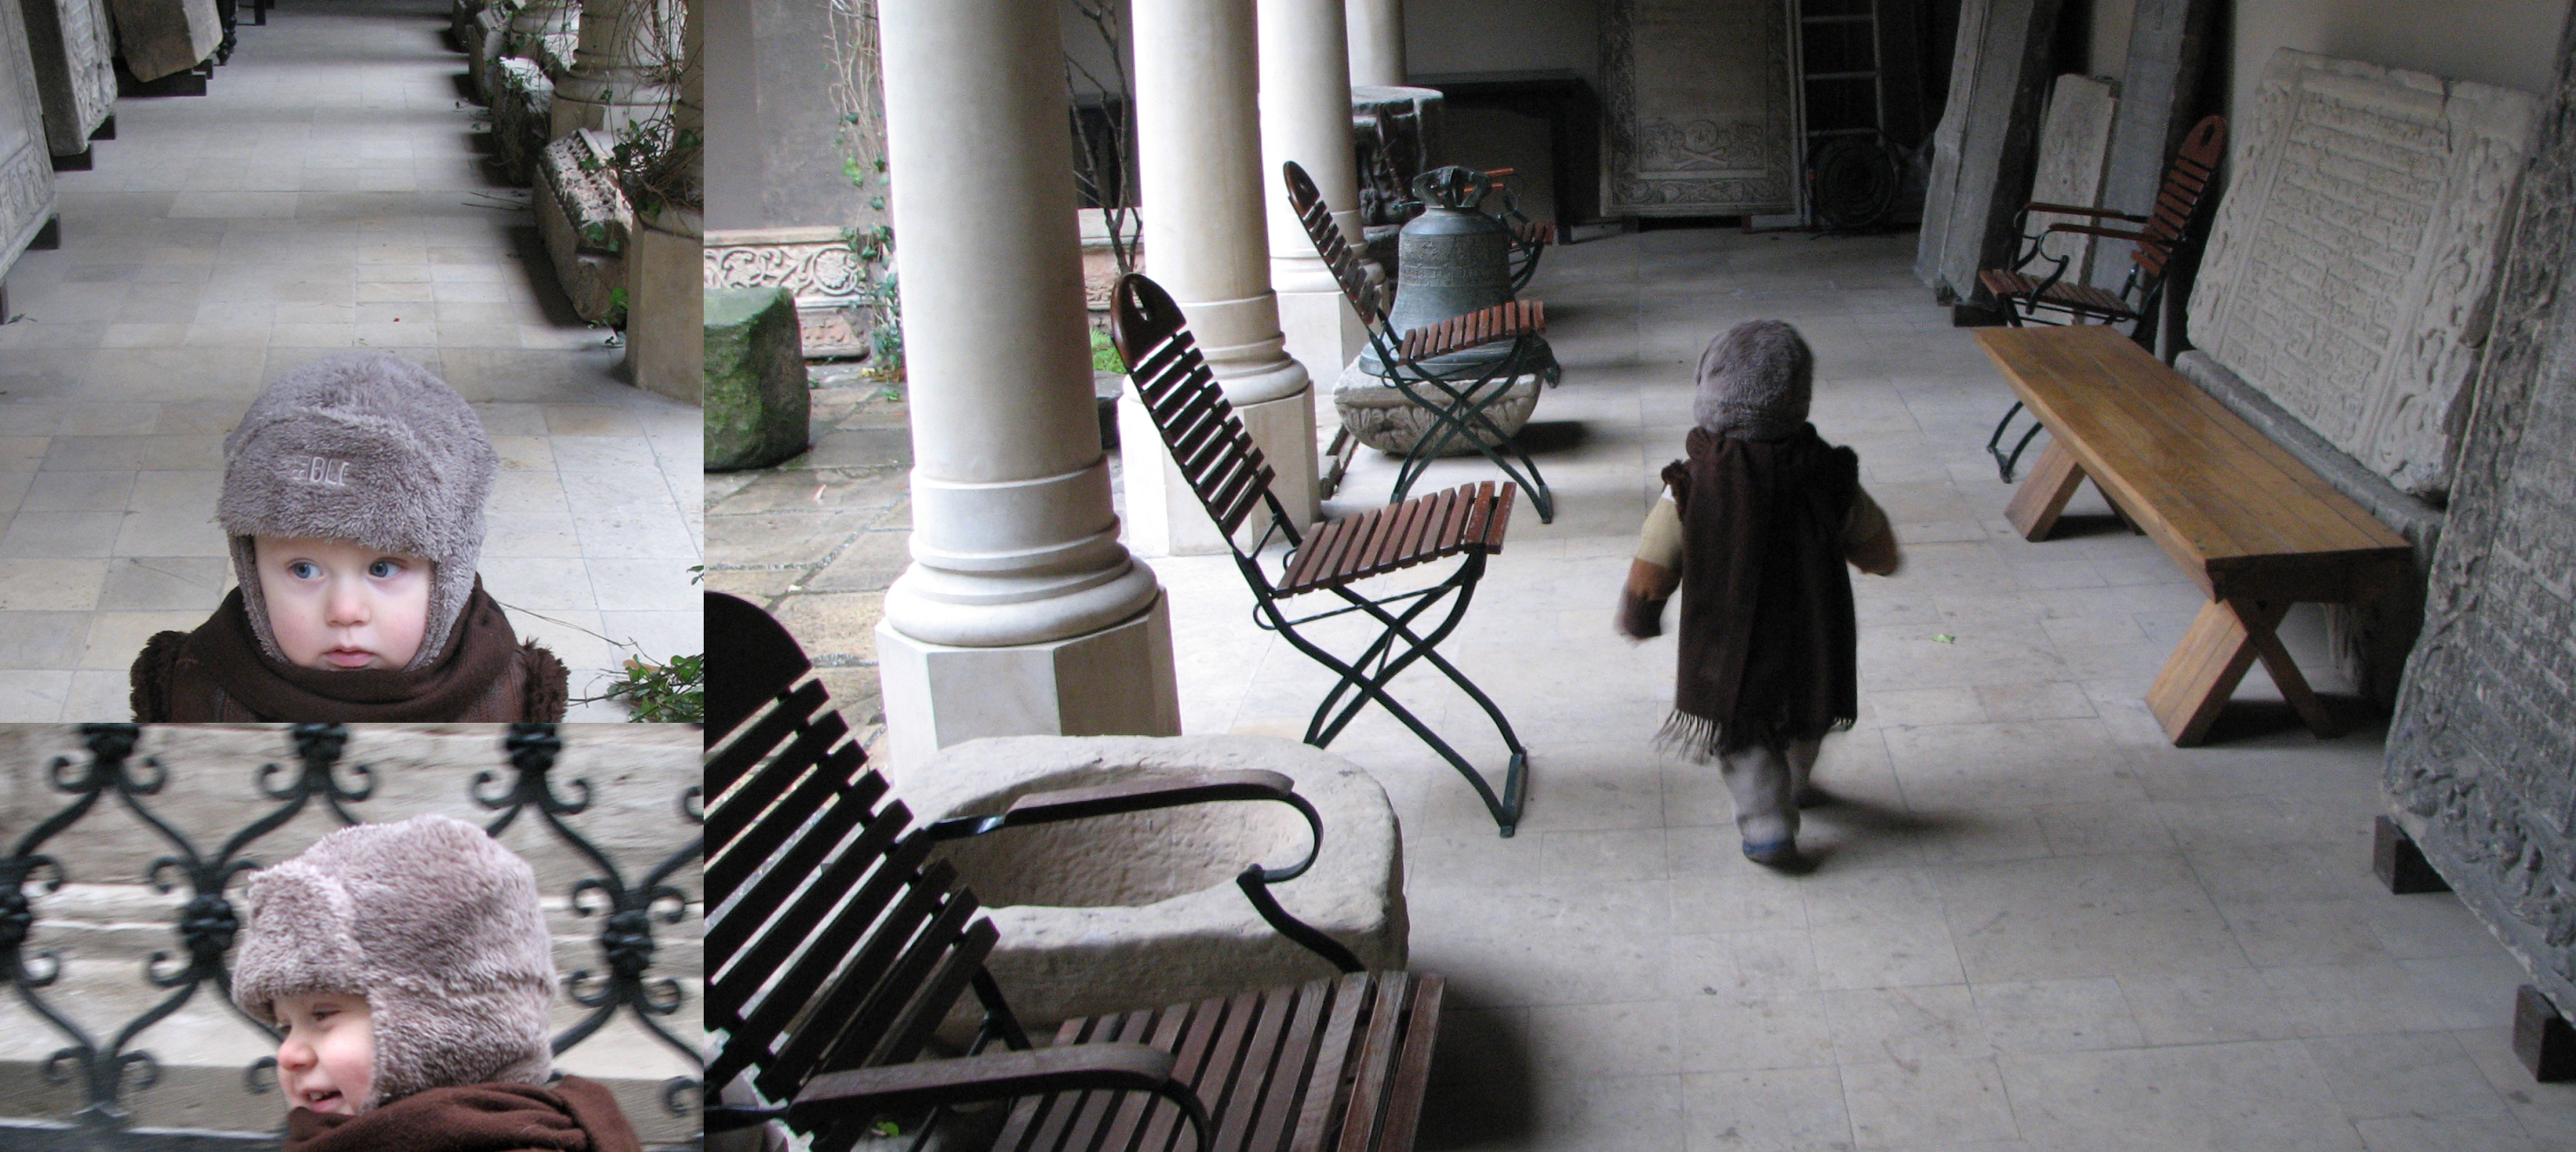
europe, christianity, eastern, tourist attraction, romania, convent, orthodoxy, romanian, noncoloursincolour, manastirea, manastire, bucuresti, stavro, stavropoleos, brancovenesc, myboy, maxim, mircea, cicin, mirciulica